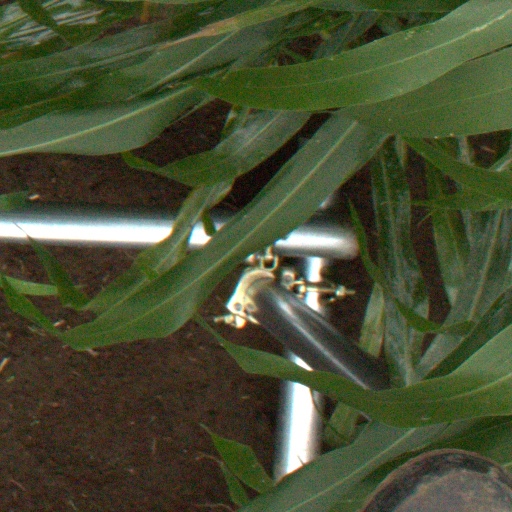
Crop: sorghum